Georgia Tech Research Institute

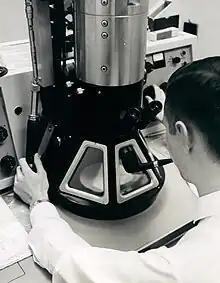
A black-and-white photograph of a young man examining a large microscope. The man has short, dark hair, is wearing a white shirt and a white lab coat and is holding a smoking pipe in his mouth. The microscope has a black conical base with three trapezoidal windows and a silver cylindrical body.

The number and value of contracts coming to the station significantly increased during World War II; the 1943–1944 budget was the first in which industry and government contracts exceeded the station's other income, most notably, its state appropriation. Director Vaughan had initially prepared the faculty for fewer incoming contracts as the Georgia General Assembly had cut the station's appropriation by 40%, but increased support from industry and government eventually compensated for lower state funding. World War II is credited with GTRI's entry into electronics, especially telecommunications and electronic warfare; the electronics and communications work that Director Rosselot attracted is still a mainstay of GTRI research. Two of the larger projects were a study on the propagation of electromagnetic waves, and United States Navy–sponsored radar research.